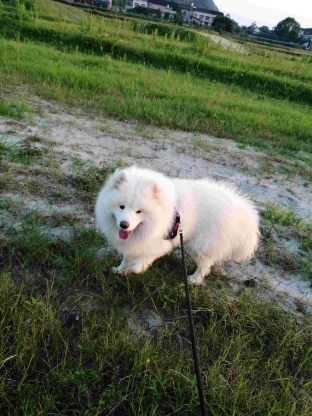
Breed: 2192-n000088-Samoyed